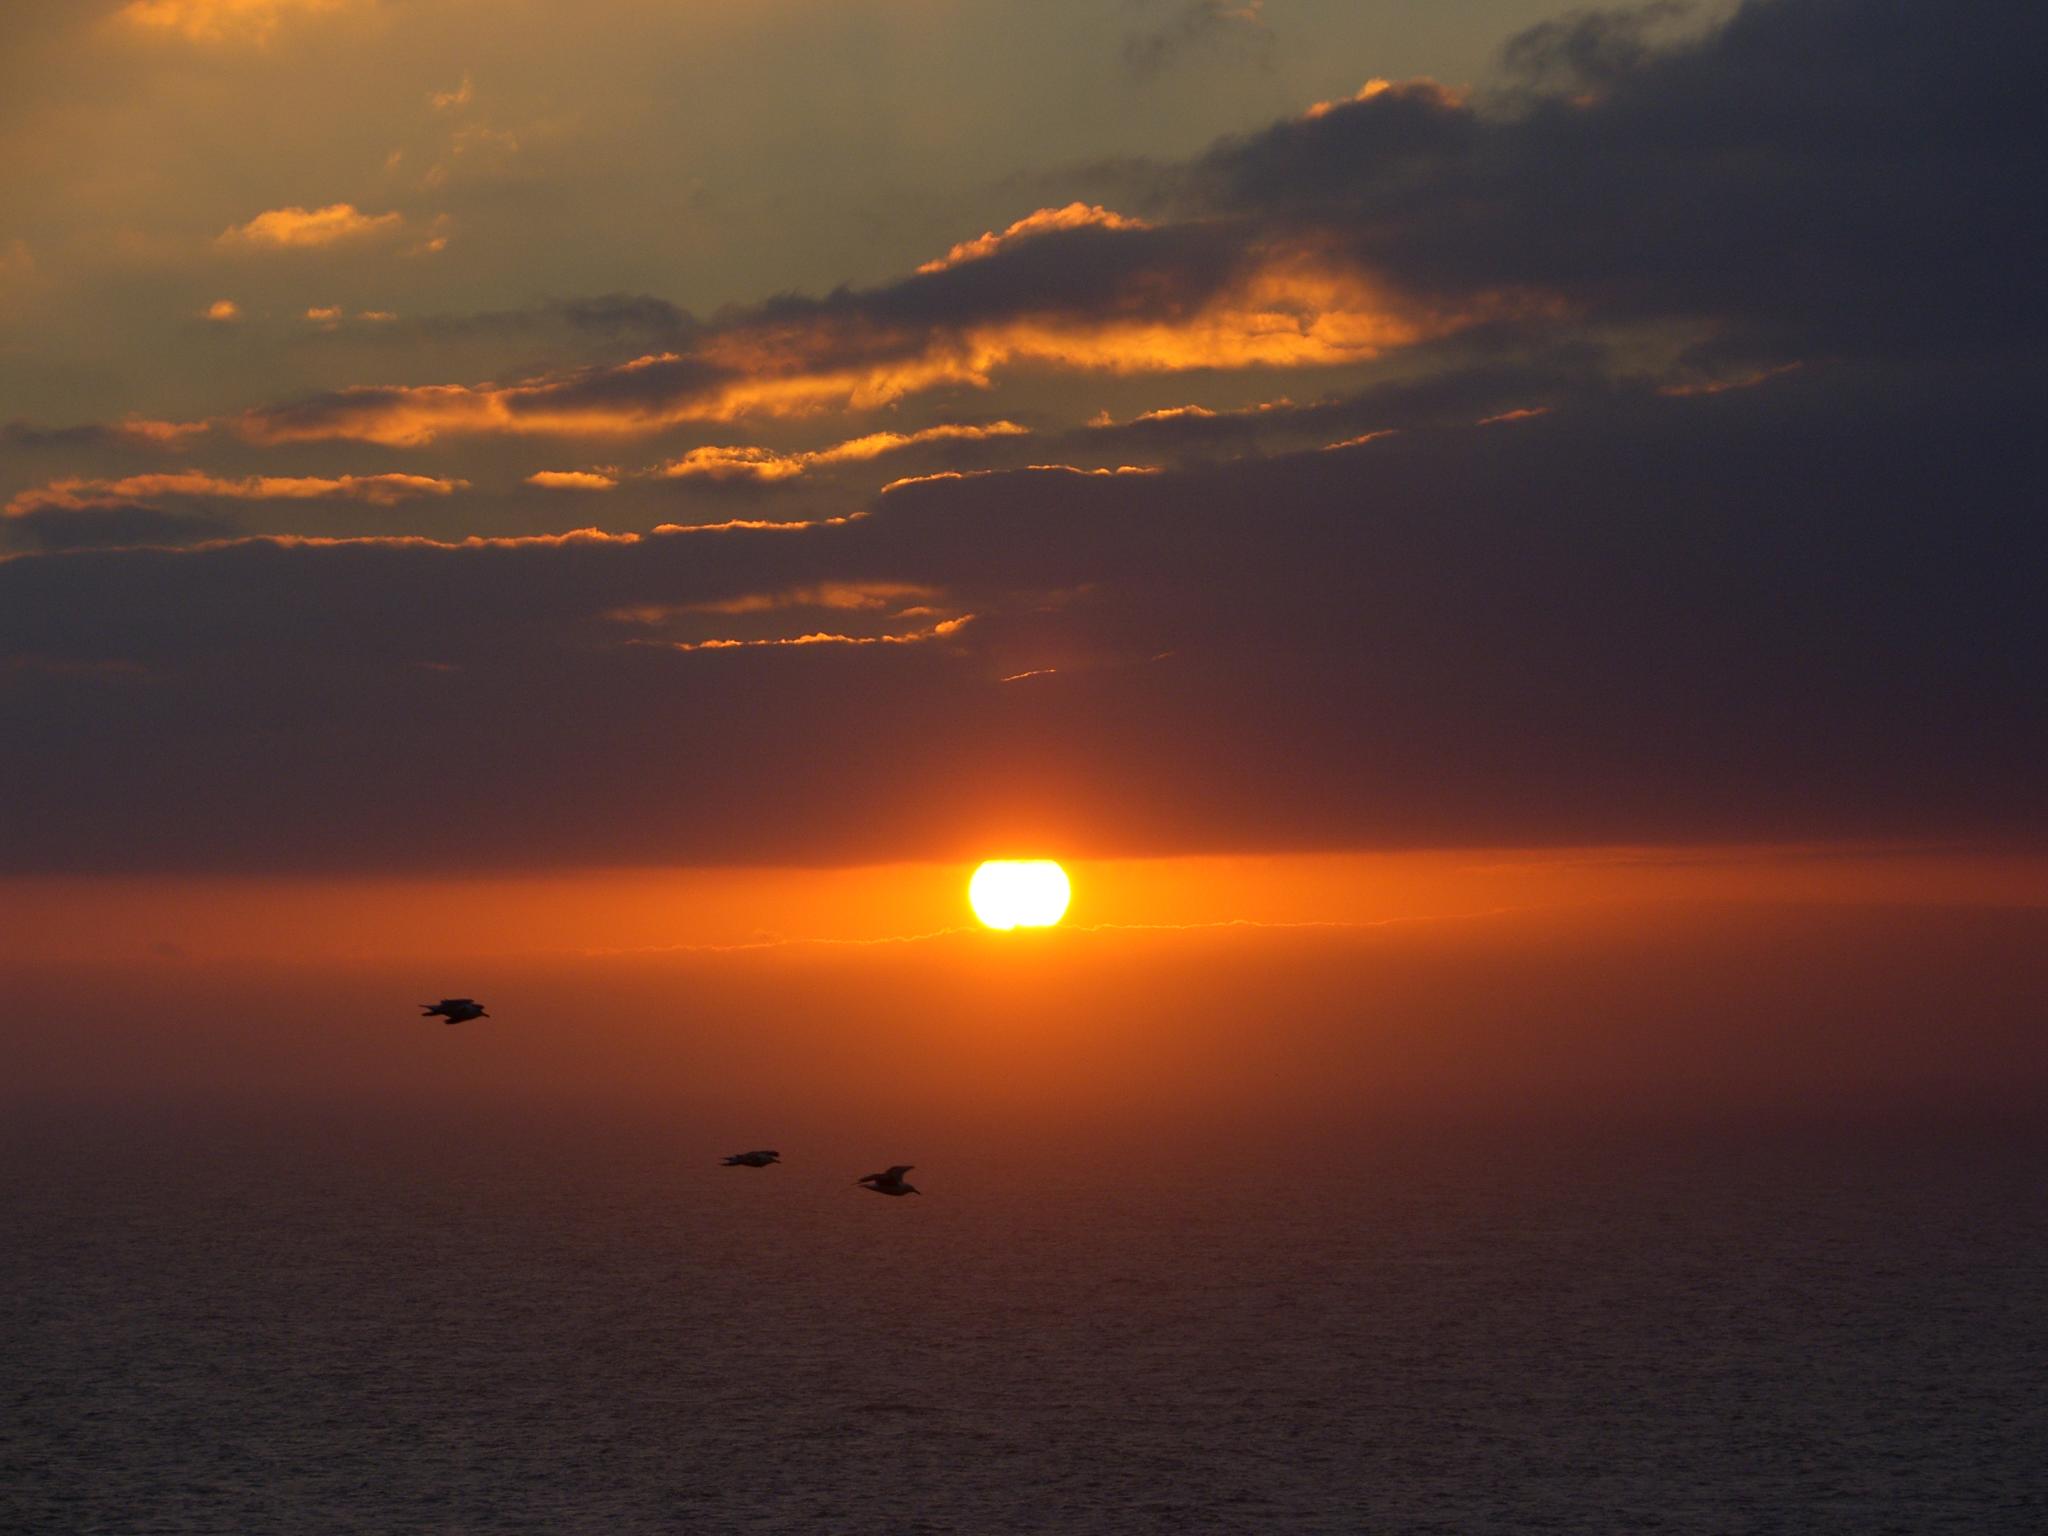
sea, coast, ocean, horizon, cloud, sky, sun, sunrise, sunset, sunlight, morning, dawn, atmosphere, dusk, evening, ggl1, gphoto, spainscenarysunset, afterglow, red sky at morning